Piet Sielck

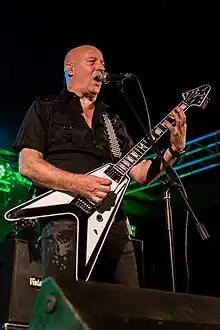
Sielck performing in 2022

Piet Sielck (born 14 November 1964) is a German guitarist, singer and record producer. He is the frontman of the power metal band Iron Savior as well as owner of the studio Powerhouse in Hamburg.